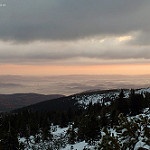
Label: mountain